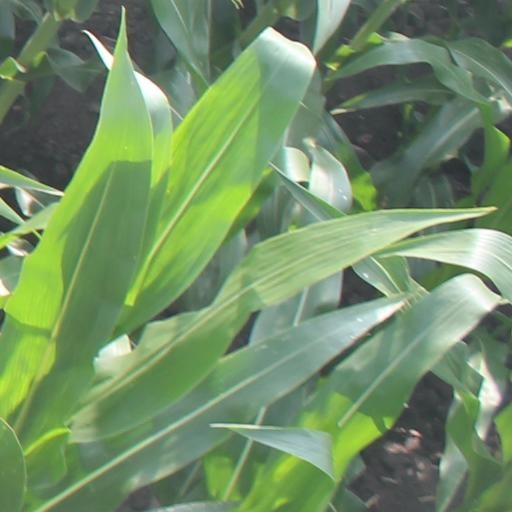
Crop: maize; corn